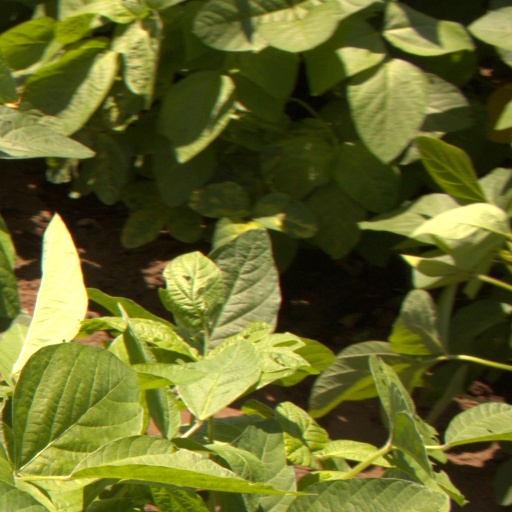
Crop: soybean